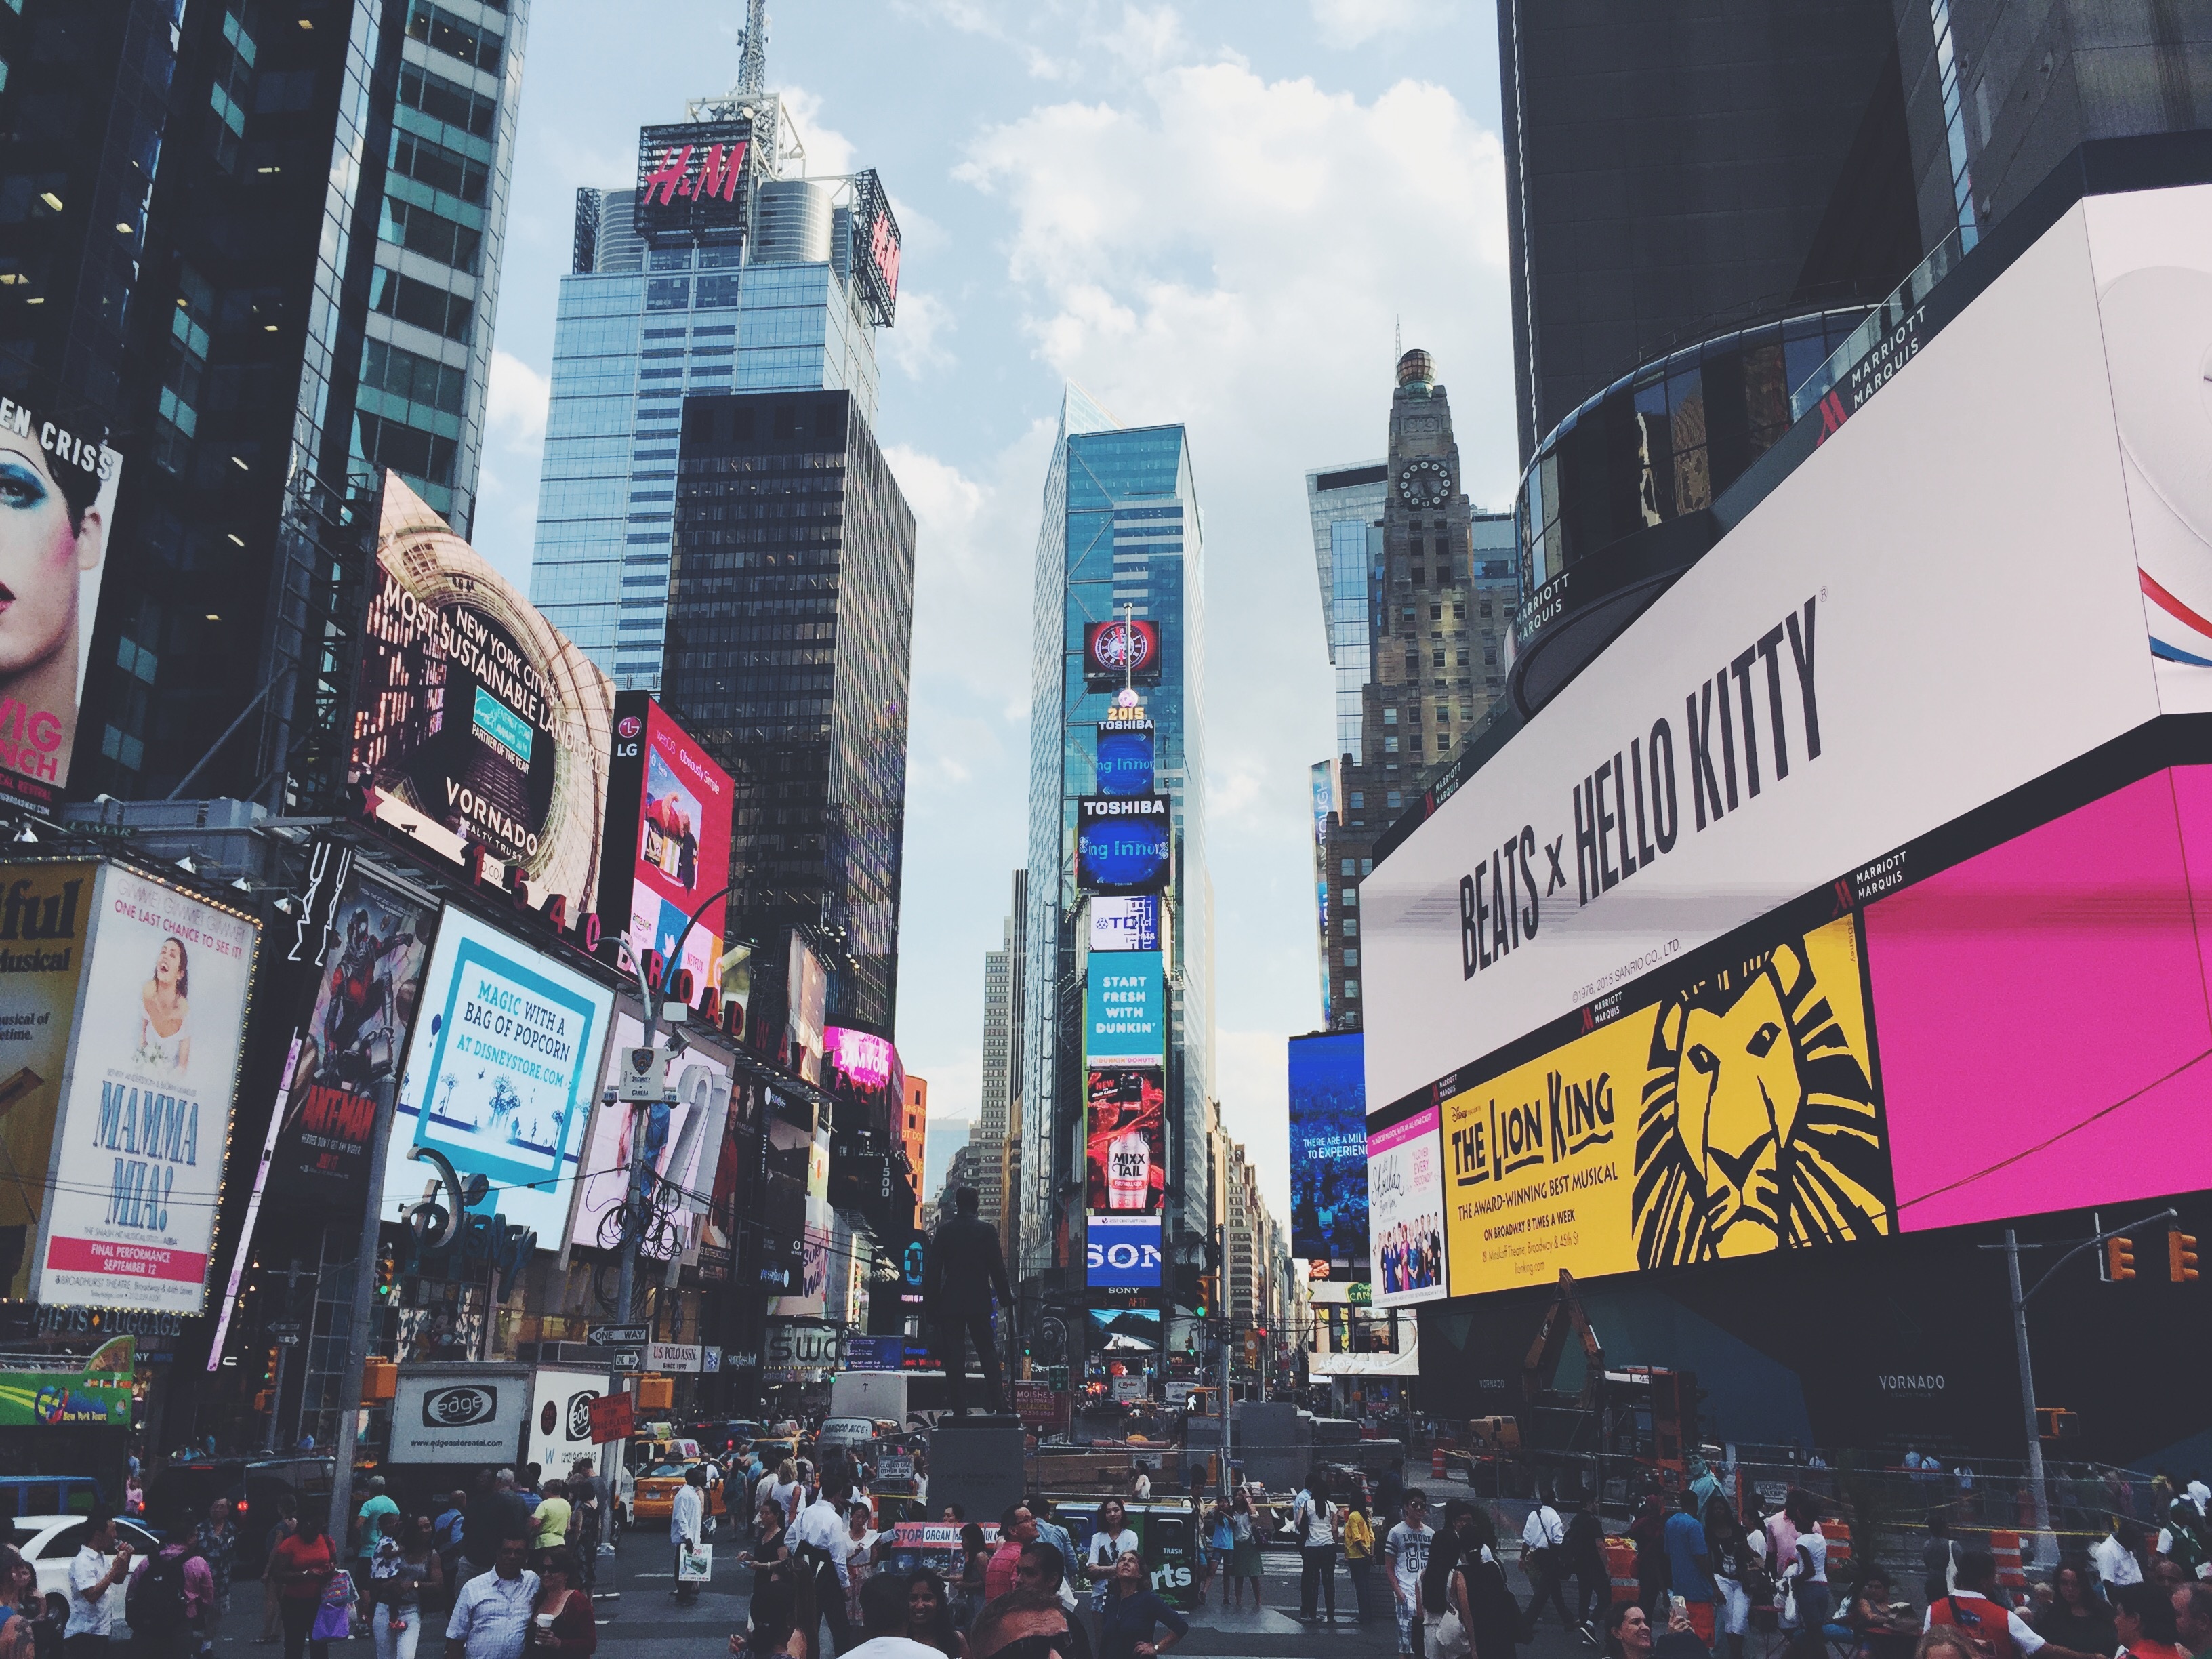
pedestrian, people, street, city, advertising, crowd, downtown, demonstration, protest, urban area